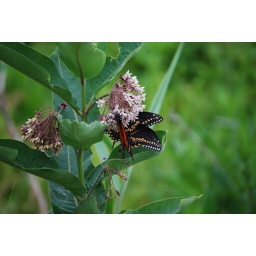
these butterflies were enjoying an early meal on a milkweed plant at gordon's pond in august 2009